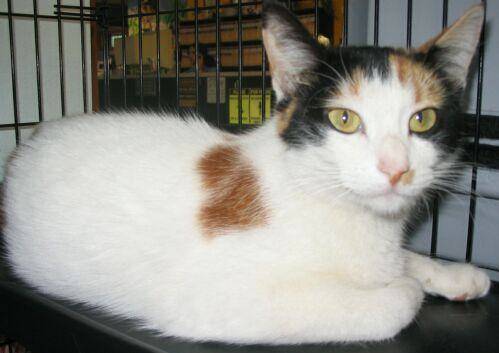
Label: cat